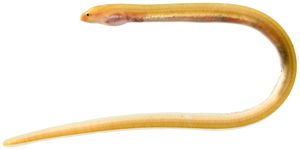
Ophichthidae est une famille de poissons téléostéens serpentiformes.